198 Ampella

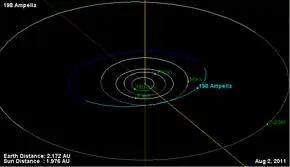
Orbital diagram

198 Ampella is a Main belt asteroid that was discovered by Alphonse Borrelly on June 13, 1879. The name seems to be the feminine form of Ampelos, a satyr and good friend of Dionysus in Greek mythology. It could also derive from the Ampelose (plural of Ampelos), a variety of hamadryad. It is an S-type asteroid.